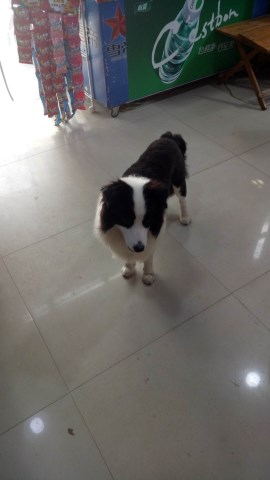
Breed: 2594-n000109-Border_collie